Sky position (RA, Dec in degrees): 143.463, 28.06
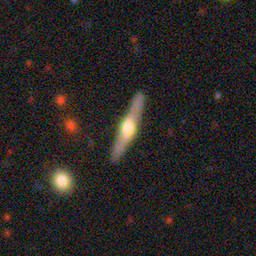
Galaxy morphology: Edge-on Galaxies with Bulge